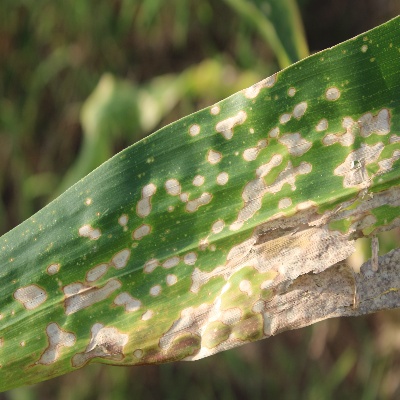
Crop: Maize
Condition: leaf blight